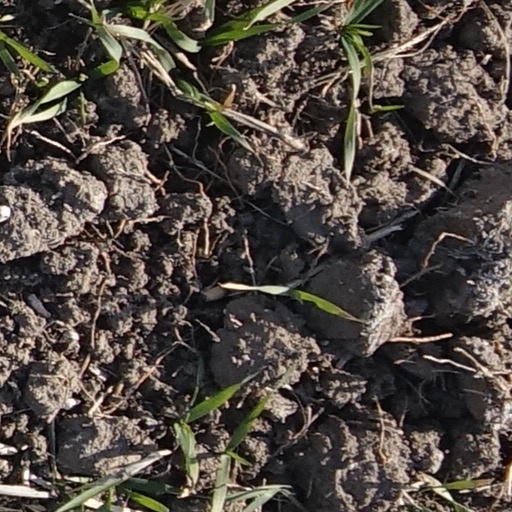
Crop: wheat